Chemotherapy

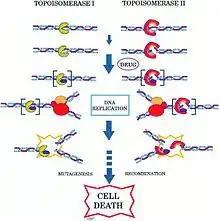
Topoisomerase I and II Inhibitors

Anti-microtubule agents are plant-derived chemicals that block cell division by preventing microtubule function. Microtubules are an important cellular structure composed of two proteins, α-tubulin and β-tubulin. They are hollow, rod-shaped structures that are required for cell division, among other cellular functions. Microtubules are dynamic structures, which means that they are permanently in a state of assembly and disassembly. "Vinca" alkaloids and taxanes are the two main groups of anti-microtubule agents, and although both of these groups of drugs cause microtubule dysfunction, their mechanisms of action are completely opposite: "Vinca" alkaloids prevent the assembly of microtubules, whereas taxanes prevent their disassembly. By doing so, they can induce mitotic catastrophe in the cancer cells. Following this, cell cycle arrest occurs, which induces programmed cell death (apoptosis). These drugs can also affect blood vessel growth, an essential process that tumours utilise in order to grow and metastasise.